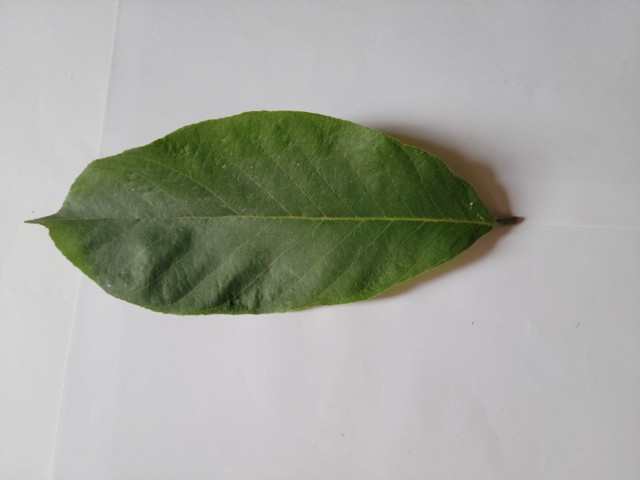
Plant: chapalish